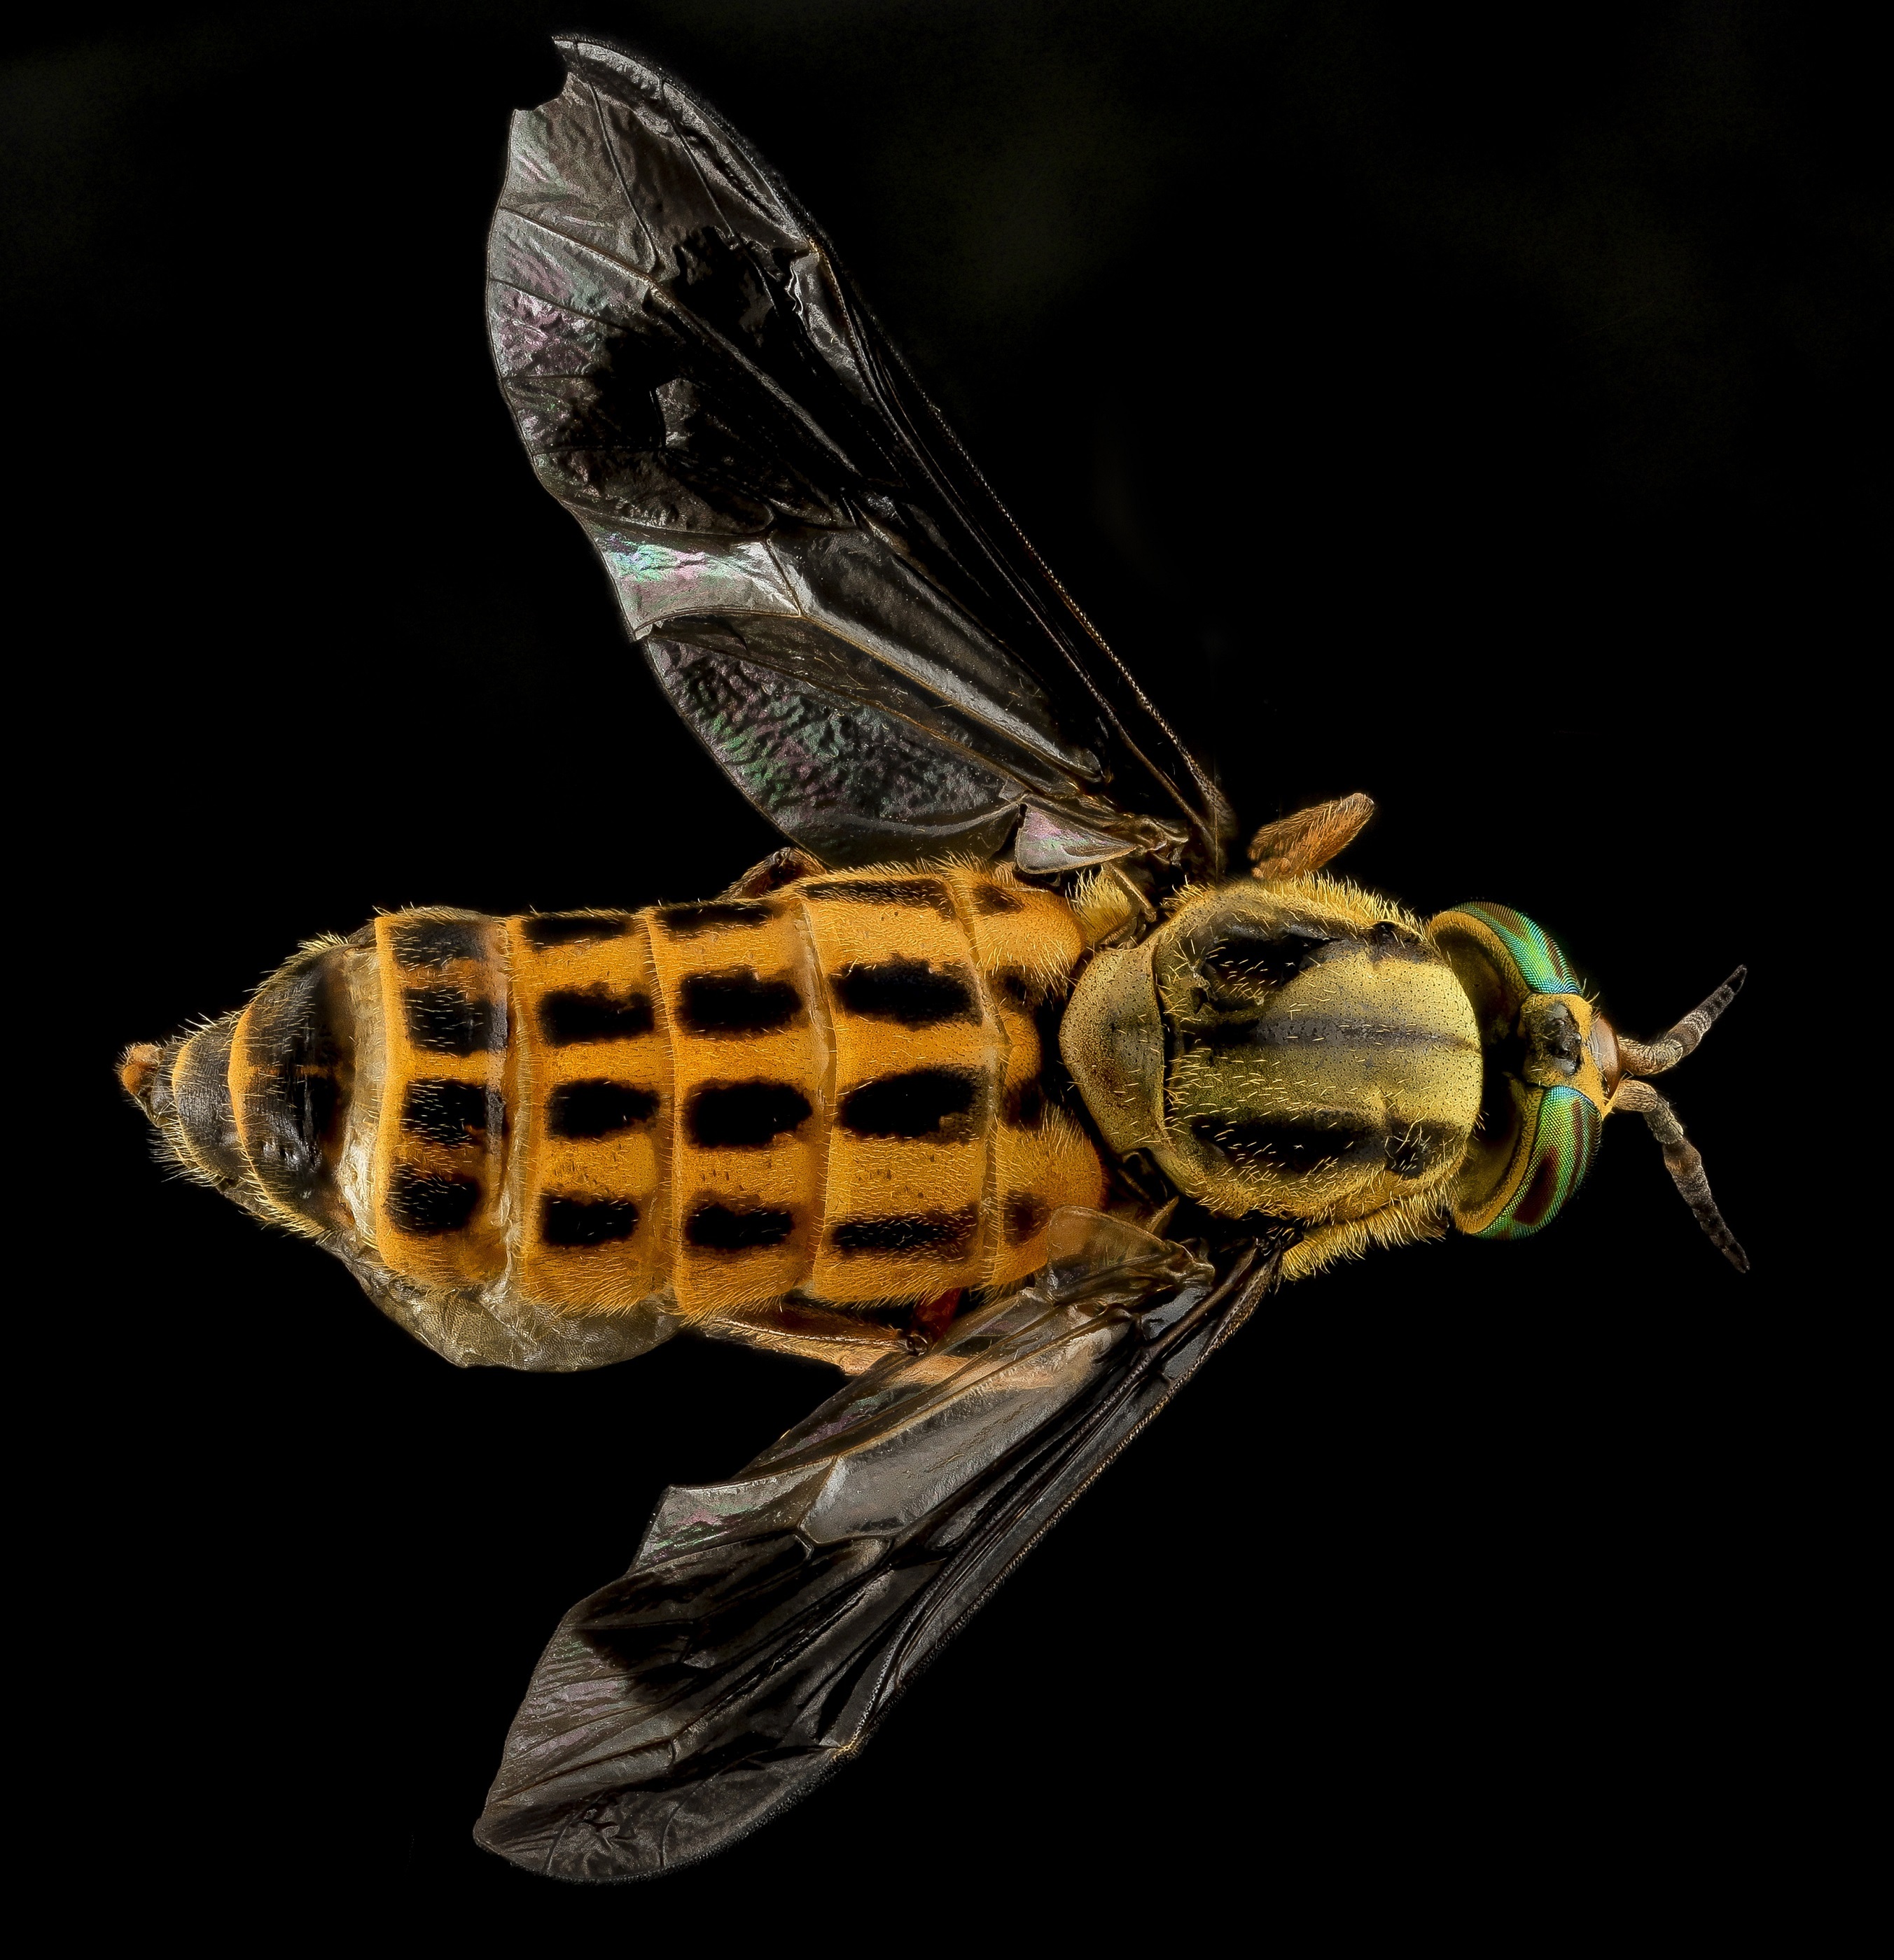
nature, wing, fly, wildlife, portrait, insect, macro, bug, moth, fauna, invertebrate, hornet, wasp, s, u, mounted, macro photography, organism, geological survey, arthropod, stout, honey bee, pollinator, cicada, horse fly, deer fly, yellow fly, chrysops, true bugs